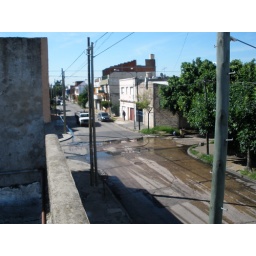
Pineryo roof, notice constant water in street